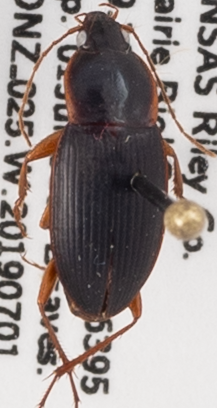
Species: Calathus opaculus
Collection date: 2019-07-01
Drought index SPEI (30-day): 1.006
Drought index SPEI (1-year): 2.09
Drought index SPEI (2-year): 0.54